Batu Caves (town)

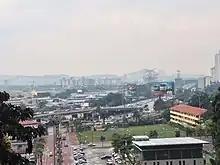
Batu Caves

Batu Caves (Tamil: பத்துமலை) is a mukim and town in Gombak District, Selangor, Malaysia. Named after the limestone caves and Hindu shrine Batu Caves, the town is experiencing an increase in residences due to a housing boom in the center of the city.